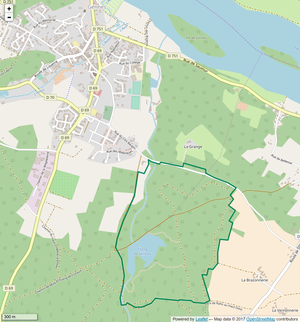
Périmètre de la RNR des étang et boisements de Joreau.
La réserve naturelle régionale des étang et boisements de Joreau est une réserve naturelle régionale située en Pays de la Loire. Classée en 2015, elle occupe une surface de 92 hectares.